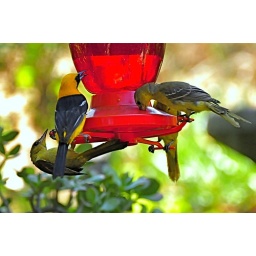
Four Orioles all dining at once... at my home in La Mesa